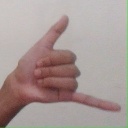
अक्षर: द